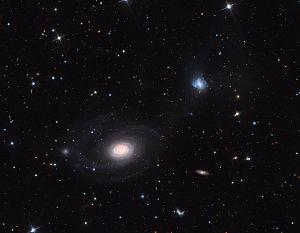
NGC 2460 est une galaxie spirale située dans la constellation de la Girafe à environ 66 millions d'années-lumière de la Voie lactée. Elle a été découverte par l'astronome allemand Wilhelm Tempel en 1882.
IC 2209 est une galaxie spirale barrée située dans la constellation de la Girafe à environ 62 millions d'années-lumière de la Voie lactée. Elle a été découverte par l'astronome français Guillaume Bigourdan en 1894.